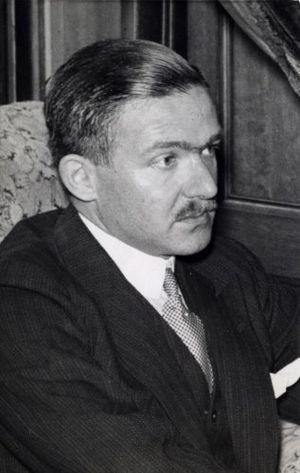
La Haute Autorité Piero Malvestiti est la quatrième haute autorité de la Communauté européenne du charbon et de l'acier, en fonction entre le 15 septembre 1959 et le 22 octobre 1963.
Johannes « Hans » Linthorst Homan, né à Assen, le 17 février 1903 et décédé à Rome le 6 novembre 1986, est un homme politique et diplomate néerlandais, appartenant à la famille Linthorst Homan. Il a été un des trois fondateurs de la Nederlandsche Unie, organisation controversée.
Le Traité instituant la Communauté européenne de l'énergie atomique, dit traité Euratom, est le traité fondateur de la communauté éponyme. Il a été signé en 1957 à Rome, en même temps que le Traité instituant la Communauté économique européenne, d'où leur nom informel commun de traité de Rome.
L’autorité Rinaldo Del Bo est la cinquième haute autorité de la Communauté européenne du charbon et de l'acier, en fonction entre le 22 octobre 1963 et le 8 mars 1967.